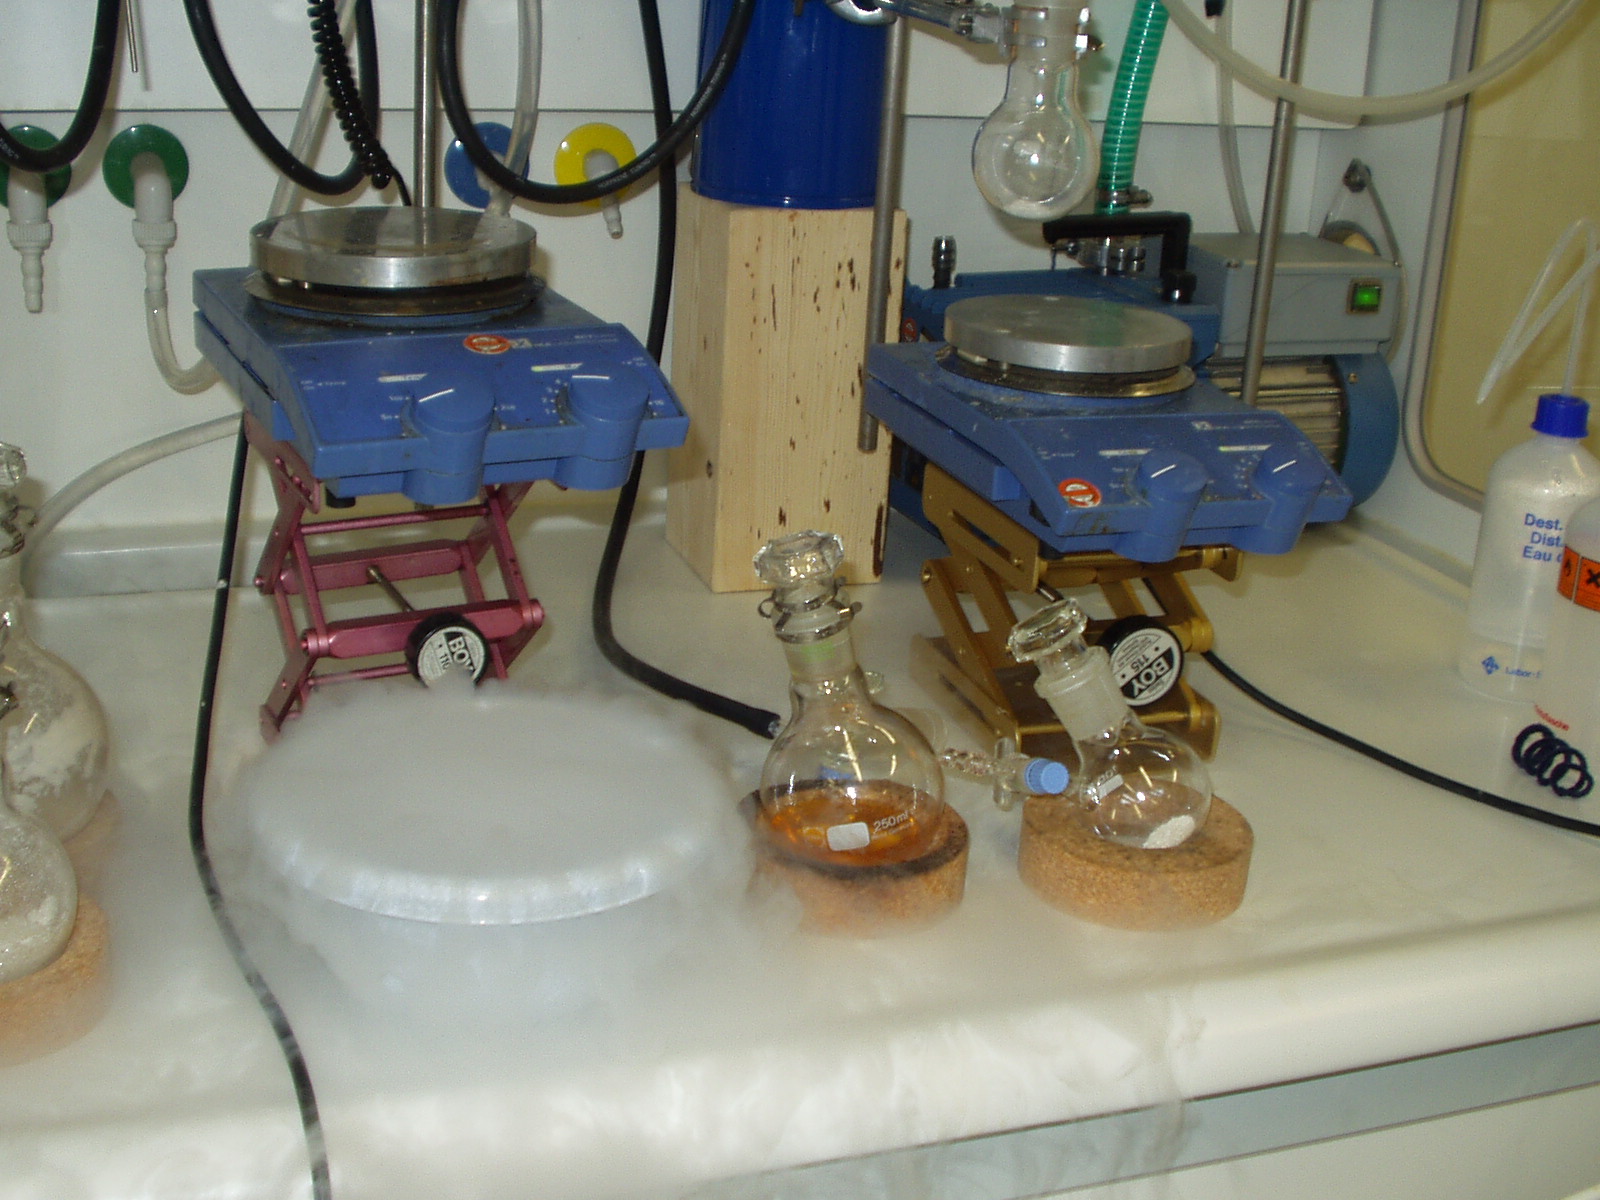
machine, furniture, room, lighting, laboratory, chemistry, synthesis, piston